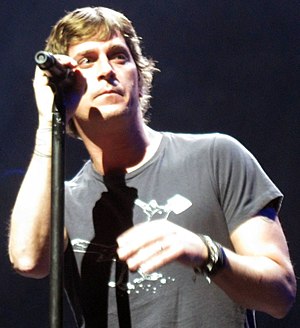
Rob Thomas
Robert Kelly "Rob" Thomas er en amerikansk rockmusiker og sangskriver. Han er tidligere forsanger for bandet Matchbox Twenty. Han har Han har vundet tre Grammy Awards for samarbejdet med Carlos Santana på sangen "Smooth" fra albummet "Supernatural".